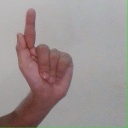
अक्षर: ळ